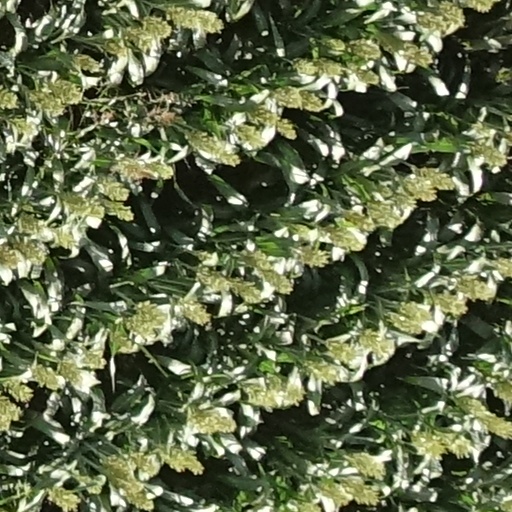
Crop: sorghum